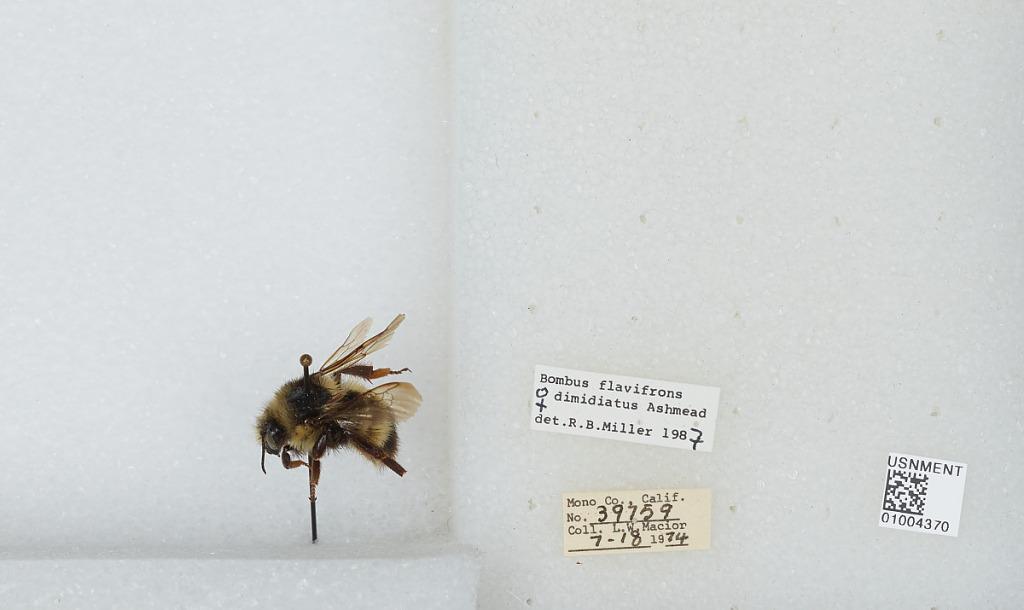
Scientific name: Bombus (Pyrobombus) flavifrons Cresson
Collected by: L. Macior
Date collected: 1974-7-18
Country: United States
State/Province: California
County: Mono
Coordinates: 37.92, -118.87
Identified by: Miller, R. B.